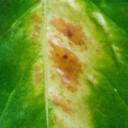
Label: Phoma